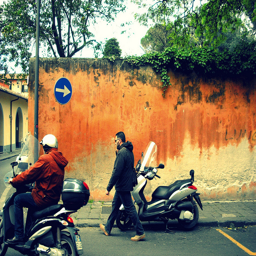
A man walking next to a silver motorcycle near a fence.
A man walks near a motorcycle as a man rides a motorcycle near him.
Man walking beside a motorcycle while a rider passes him.
two men one is walking and the other is riding a motorcycle
A barefoot gentleman is walking between a parked motor scooter, and a person riding a motor scooter.